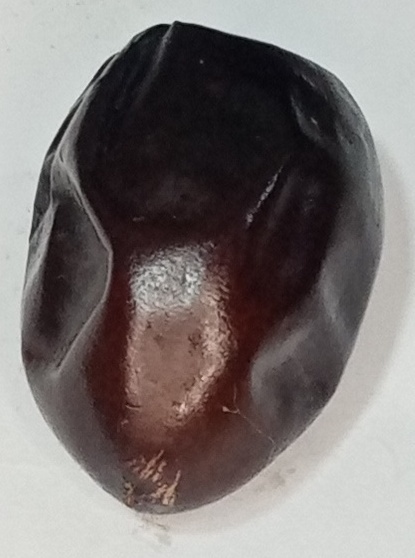
Variety: kupro
Size: large
Grade: grade-2